Wildlife of the Galápagos Islands

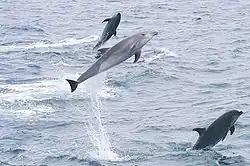
Bottlenose dolphins jumping off the Galápagos Islands

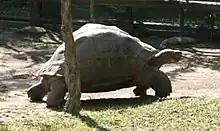
A Galápagos tortoise in an enclosure

One of the best-known animals is the Galápagos tortoise, which once lived on ten of the islands. Now, some tortoise species are extinct or extinct in the wild and they live on six of the islands. The tortoises have an average lifespan of over 130 years.